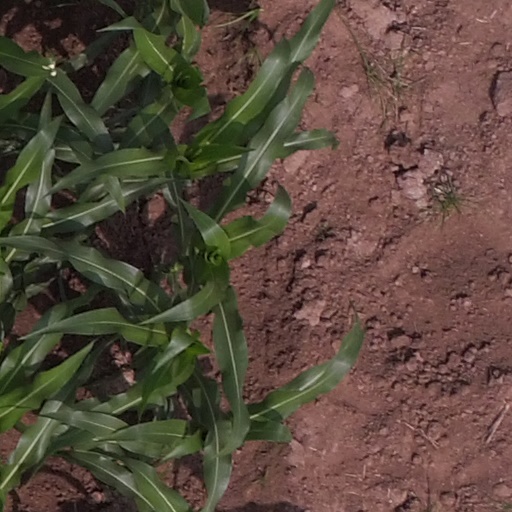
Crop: maize; corn